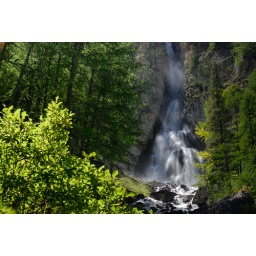
Sun rays are produced by rocks shadows in the water.This picture was taken just before the sun goes behind the mountain